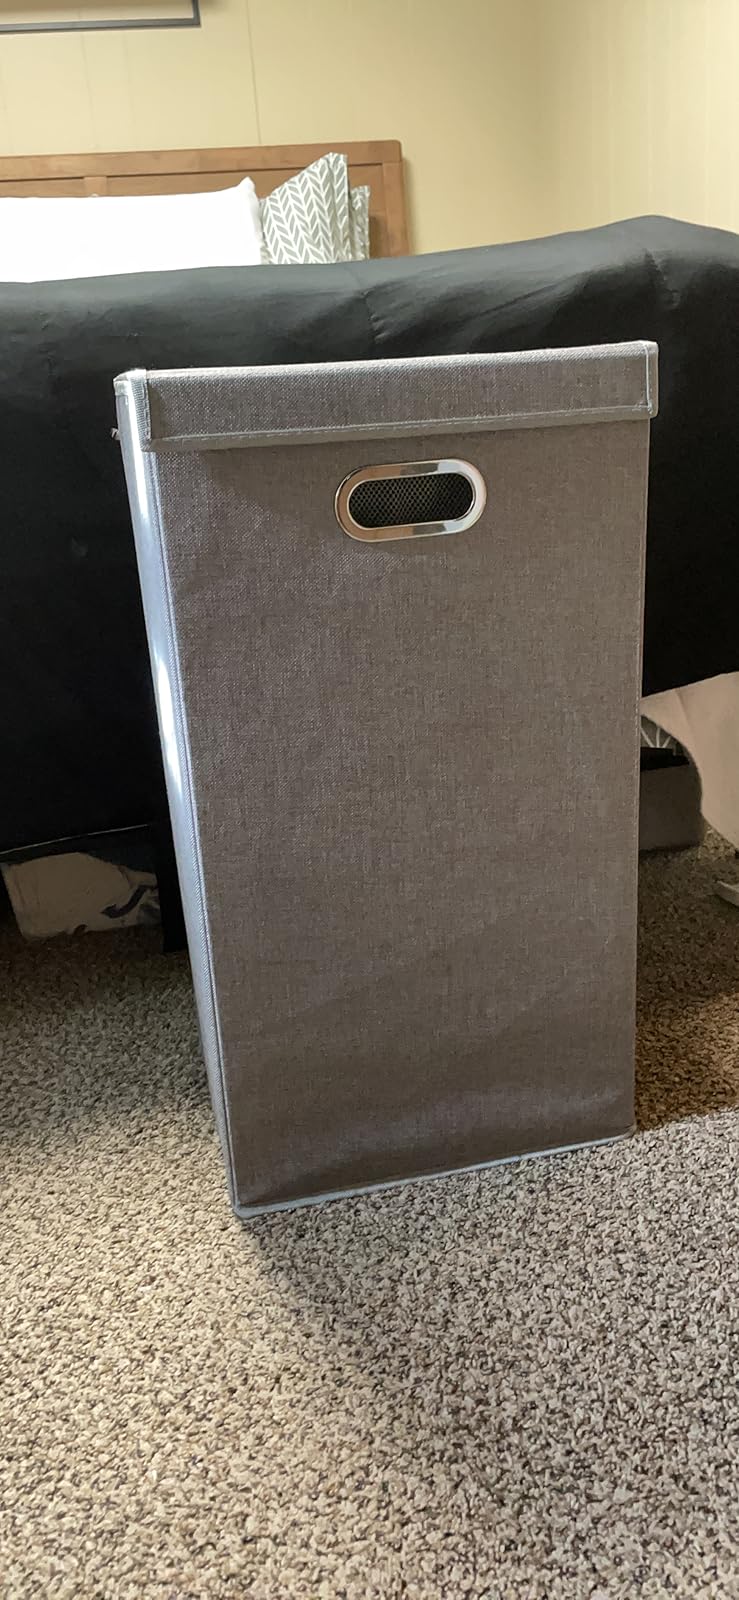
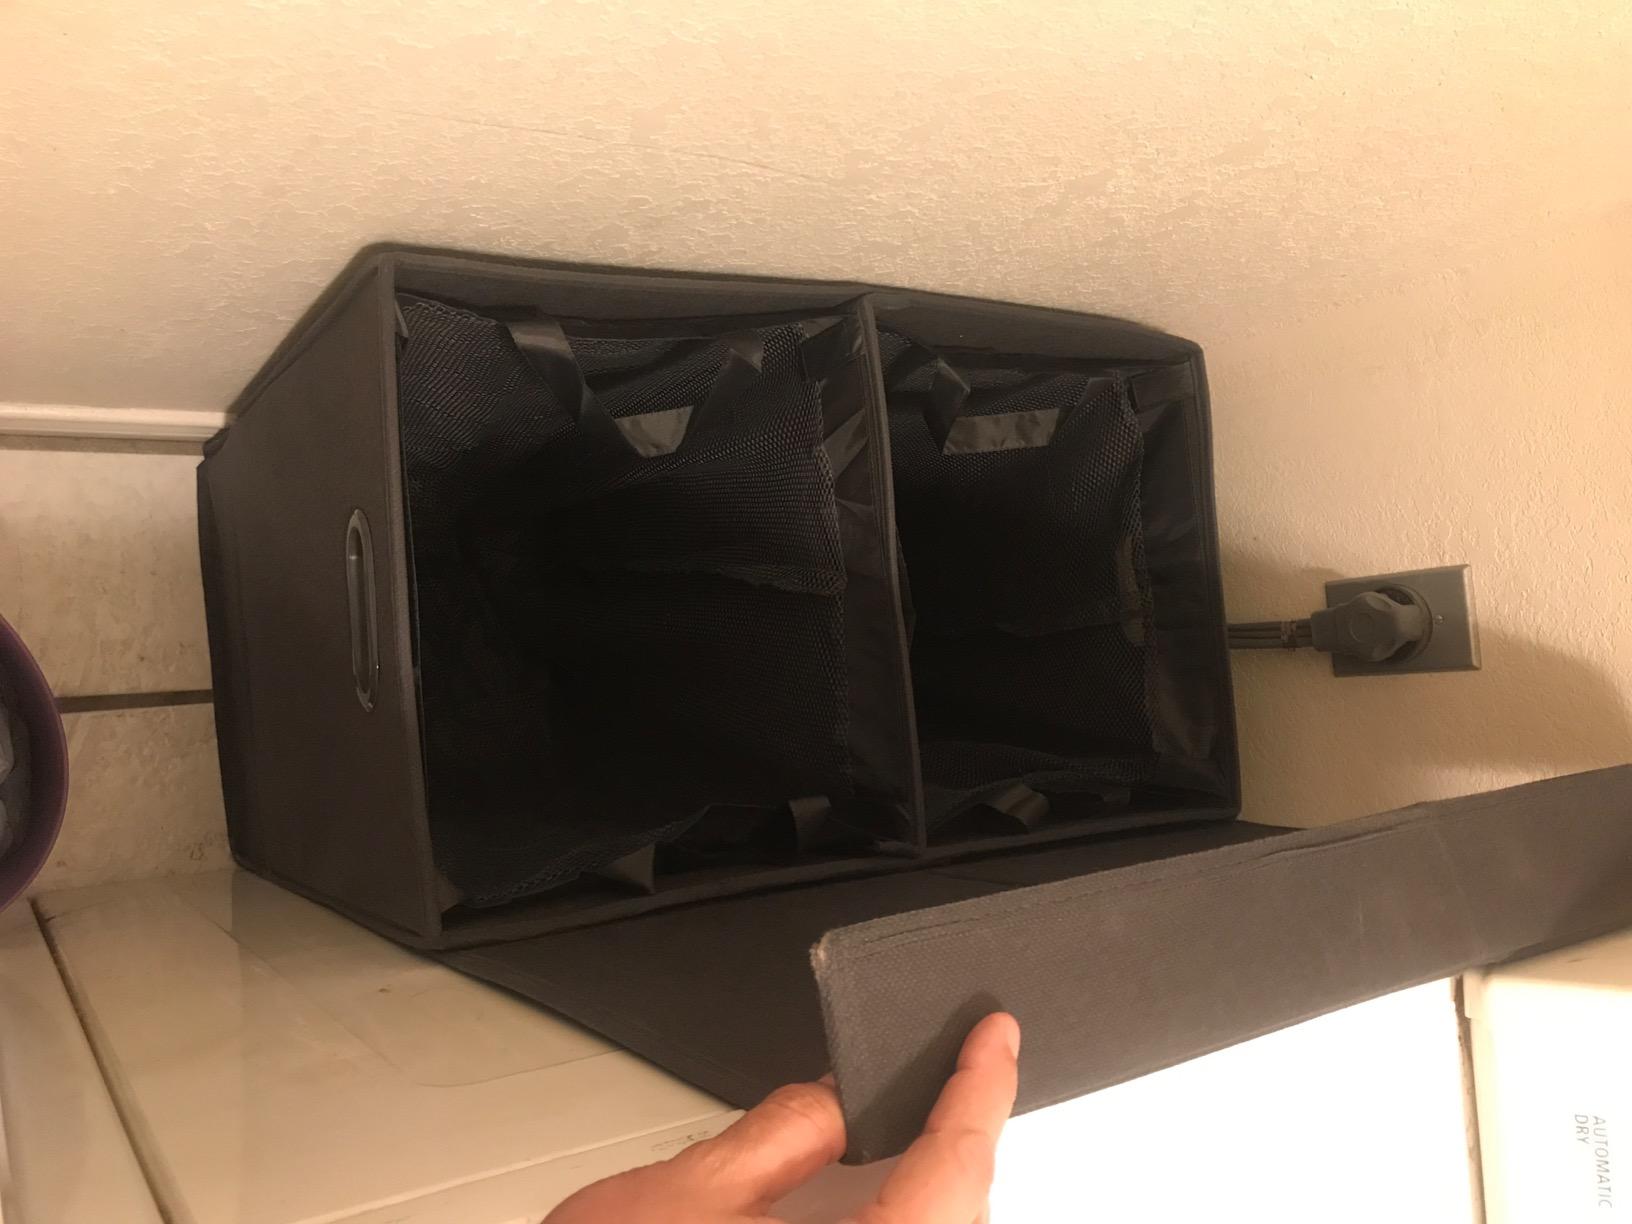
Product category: items_hamper
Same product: no